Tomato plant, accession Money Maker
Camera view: bottom (45 deg); turntable rotation: 60 degrees
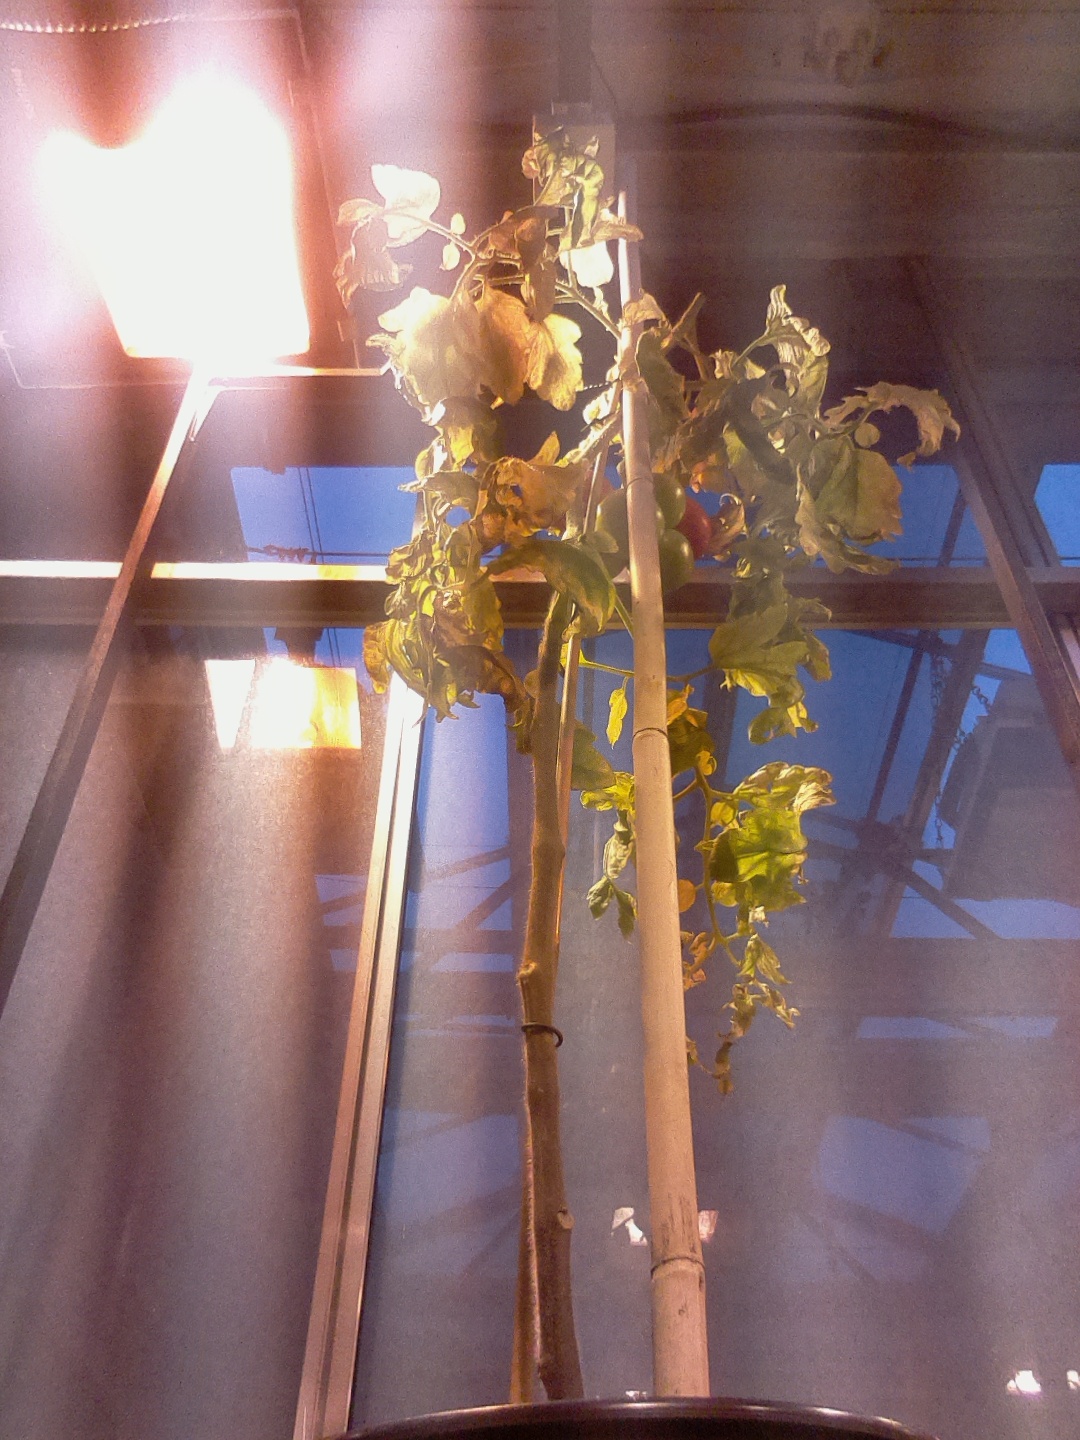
BBCH growth stage 84: 40%-50% of fruits show typical fully ripe color